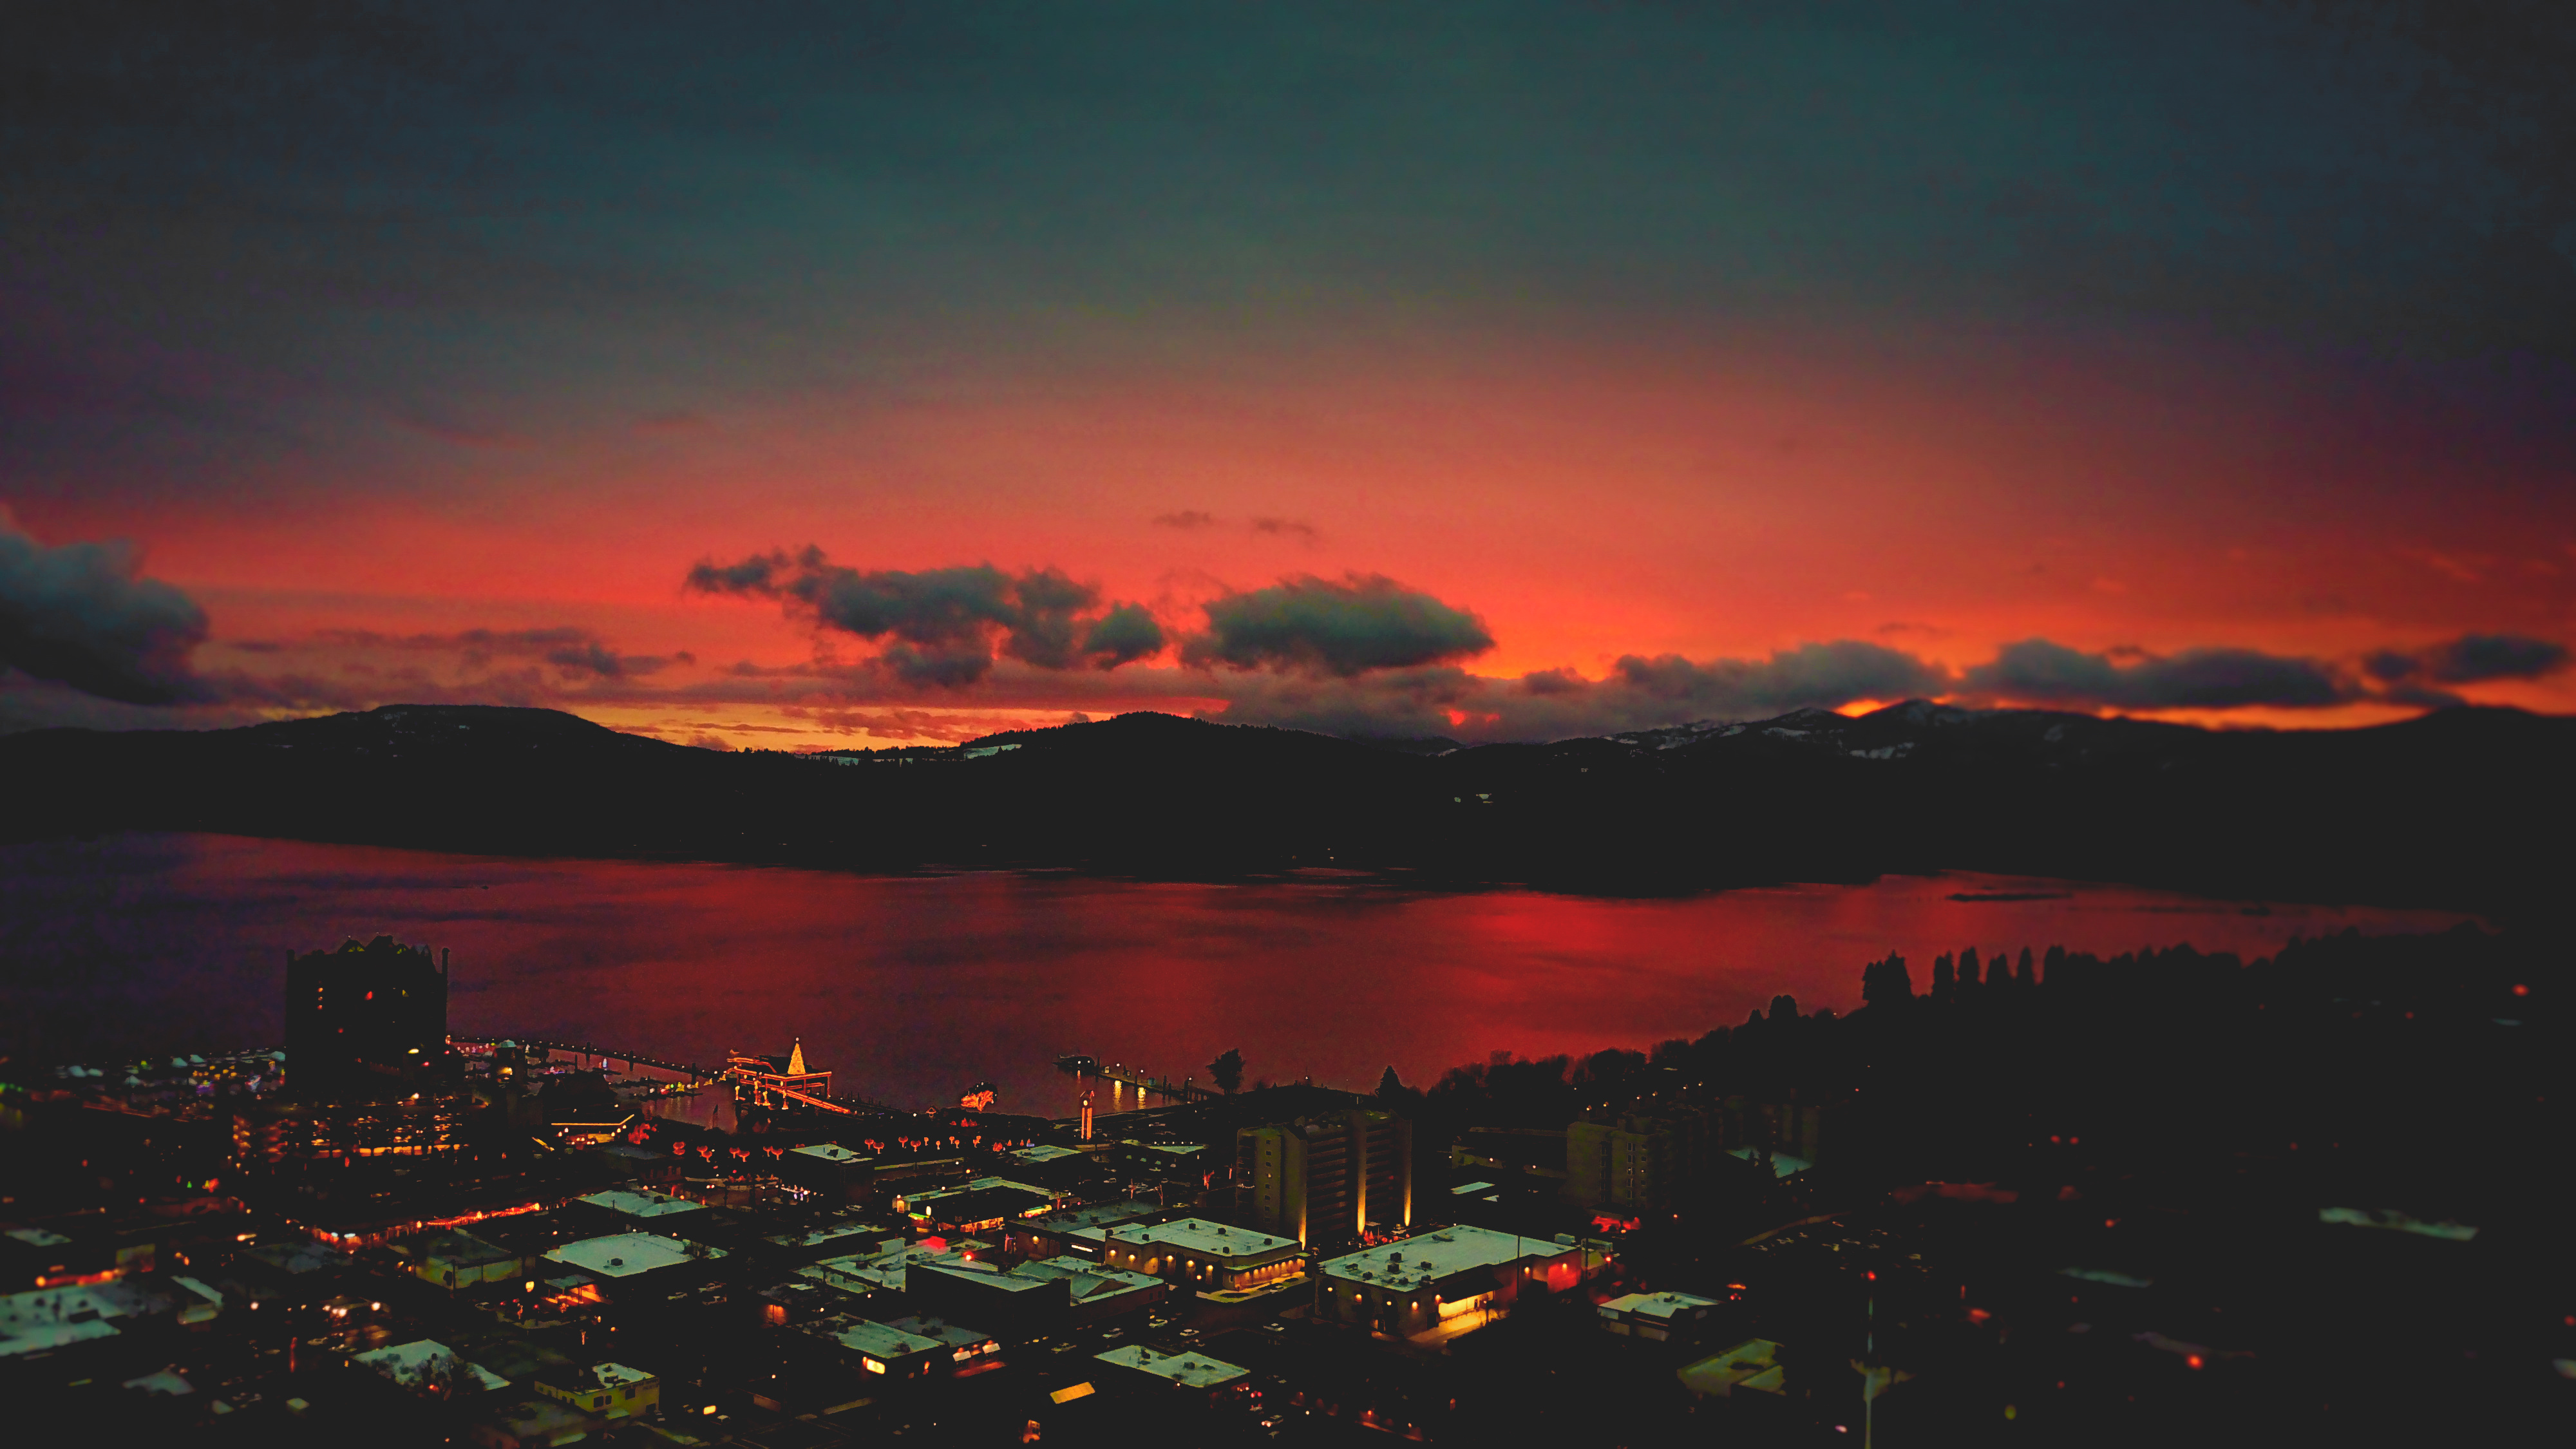
sky, afterglow, nature, cloud, red, sunset, sunrise, horizon, evening, dusk, atmospheric phenomenon, morning, red sky at morning, atmosphere, dawn, tree, landscape, reflection, city, night, sea, lake, hill, hill station, sunlight, mountain, river, ocean, world, meteorological phenomenon, sound